Saignelégier

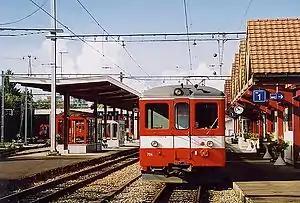
Train station

The municipality has a railway station, , on the La Chaux-de-Fonds–Glovelier line.